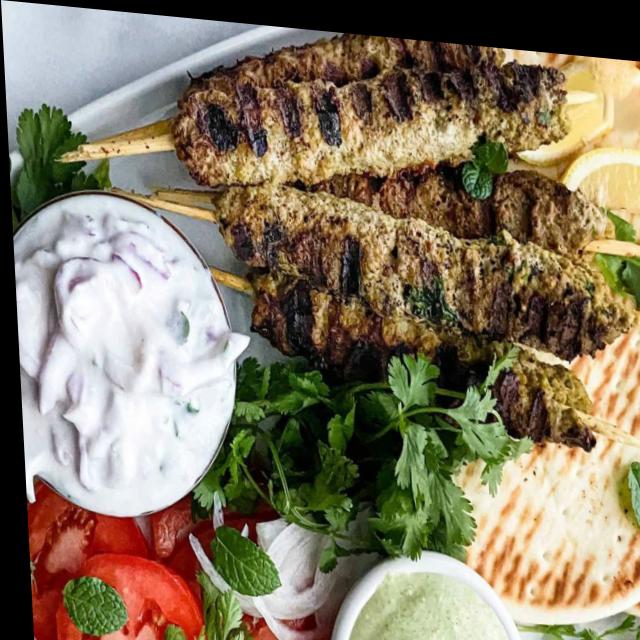
Dish: kebab